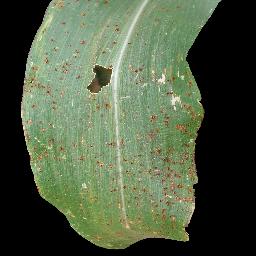
Label: Corn_(Maize)___Common_Rust